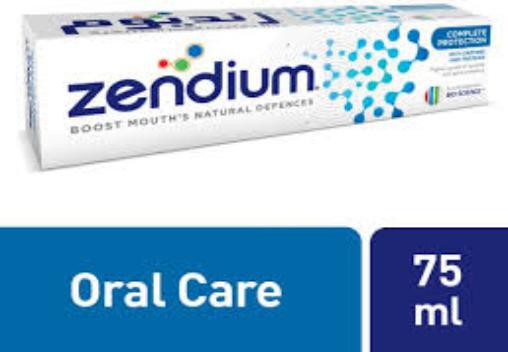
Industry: Medical